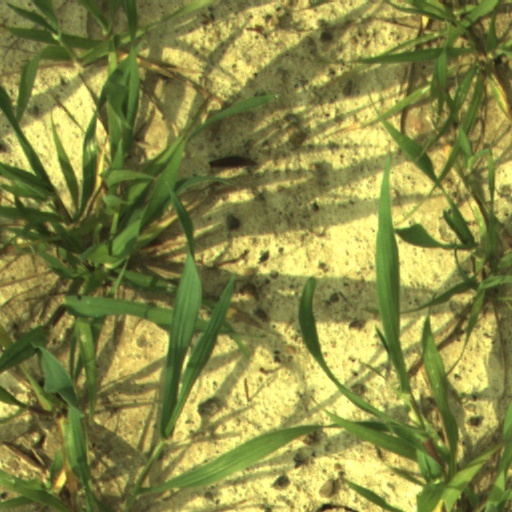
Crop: wheat